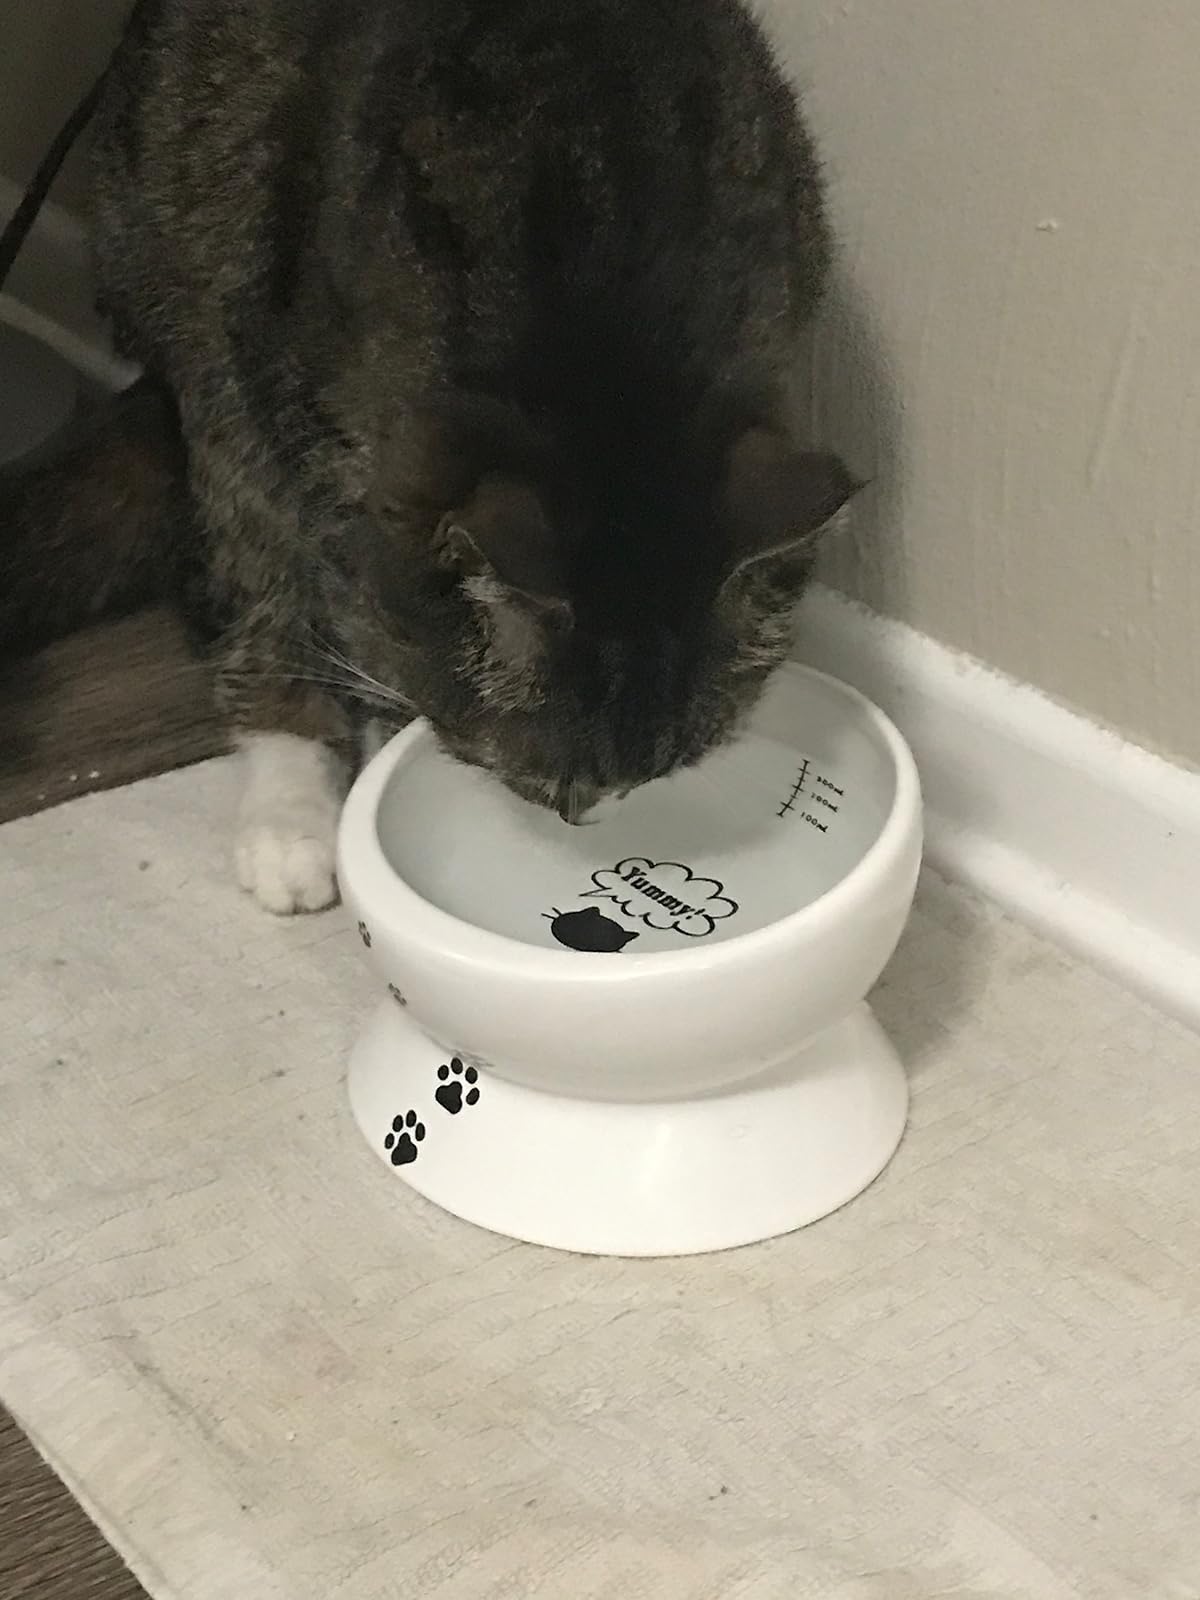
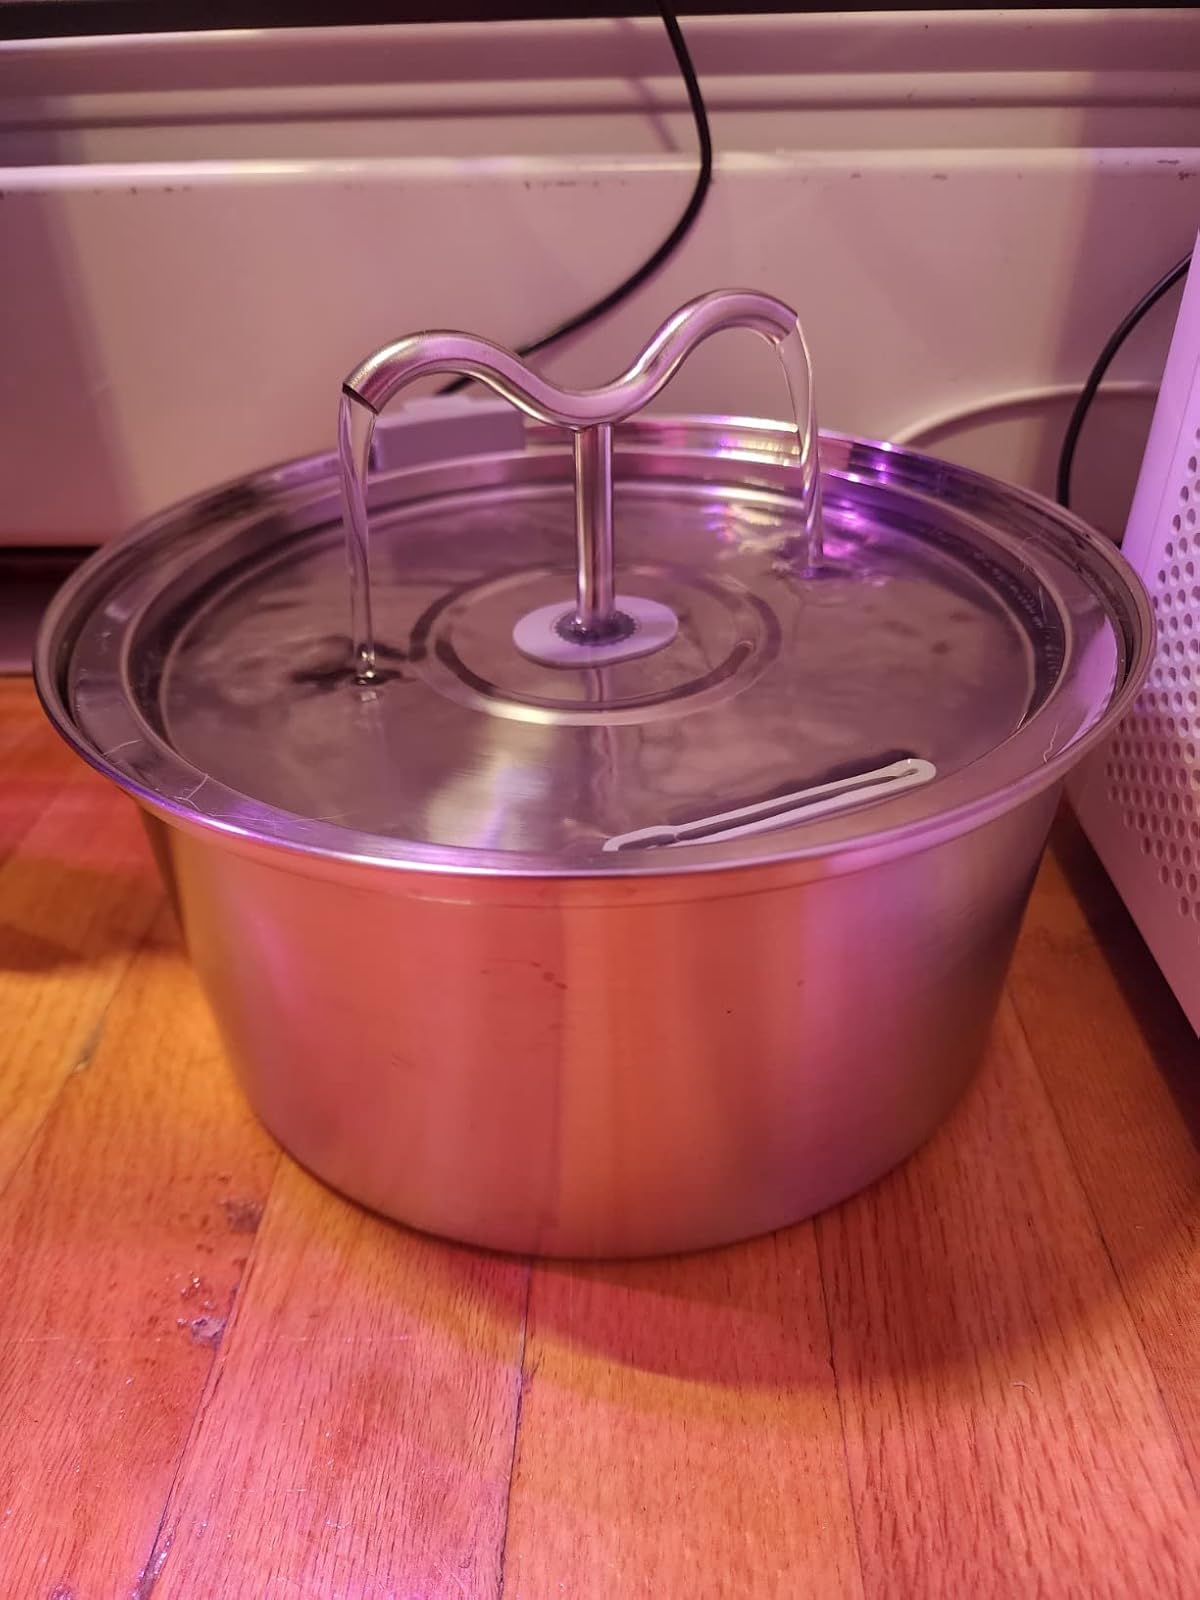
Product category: items_bowl
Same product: no